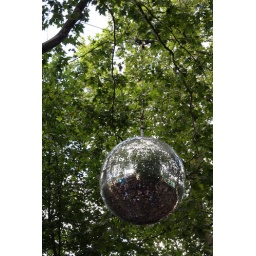
Glitter ball in the trees at the Mulletover stage at the Lovebox Weekender Festival